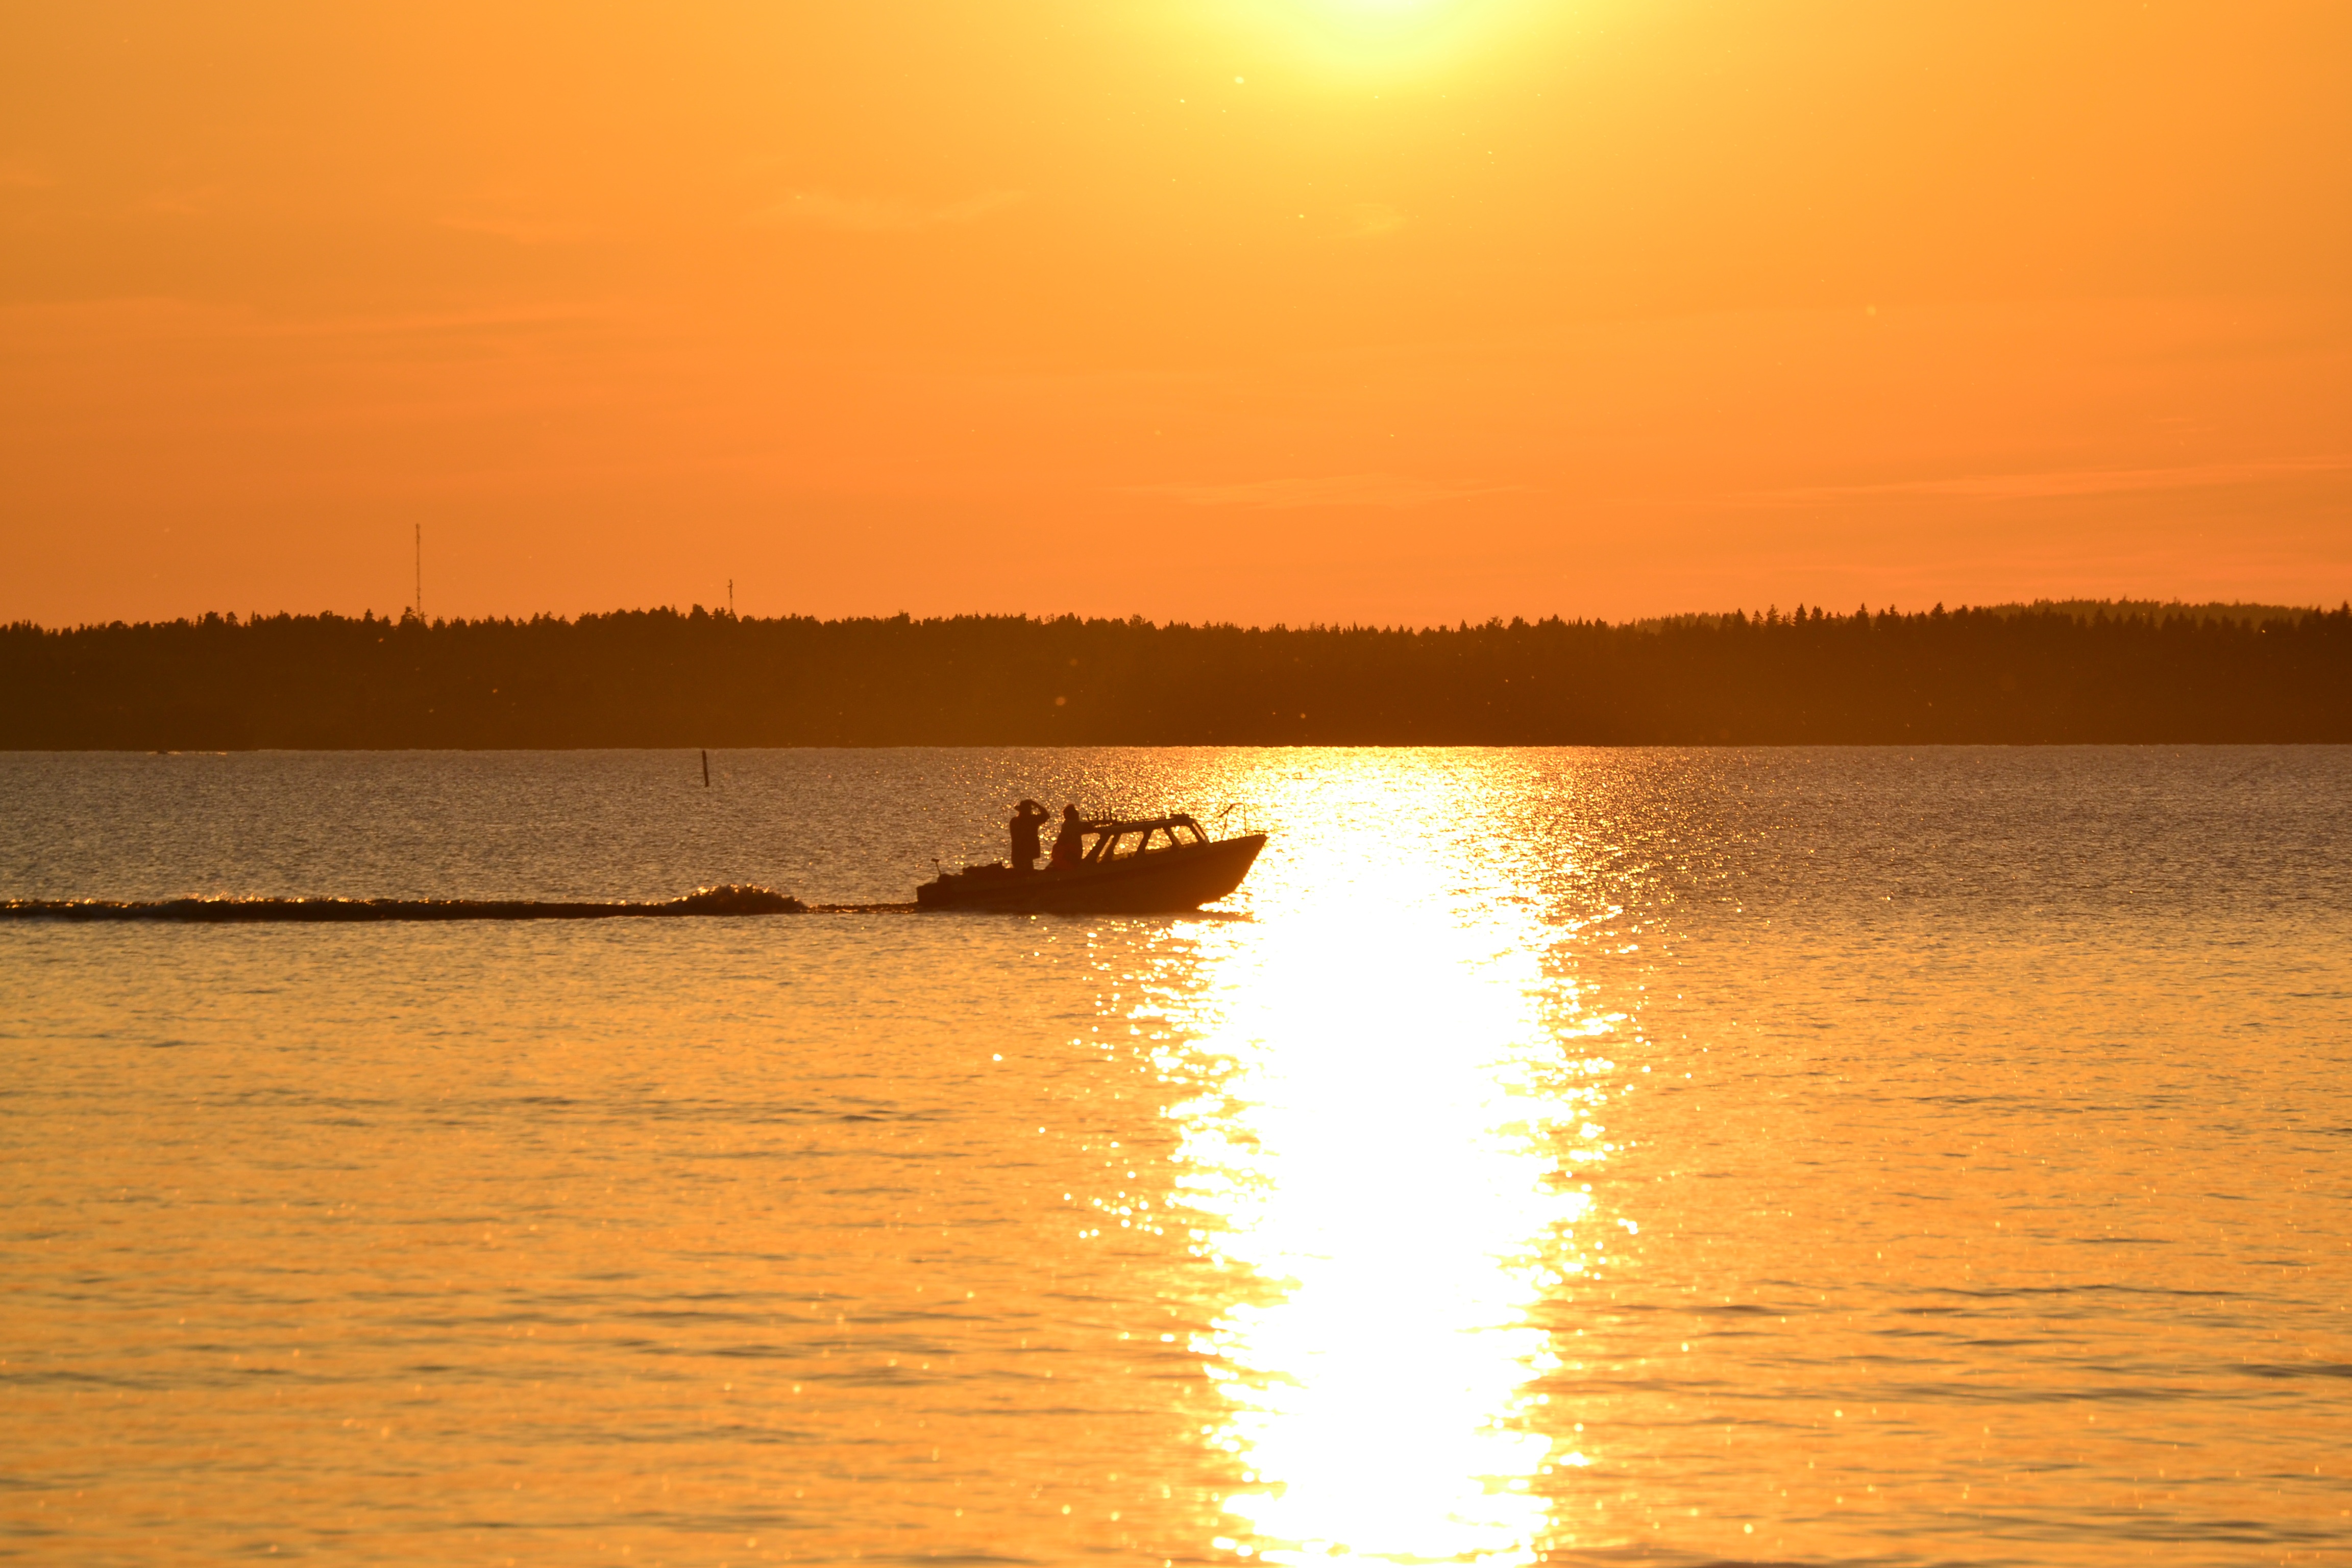
sea, horizon, sun, sunrise, sunset, boat, sunlight, morning, lake, dawn, summer, dusk, evening, reflection, finnish, afterglow, tampere, n sij rvi